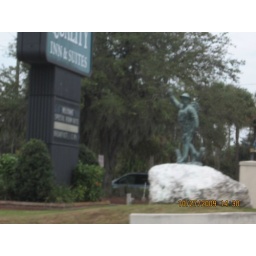
WW1 dough boy guarding the bridge in Palatka going over the St. Johns river..